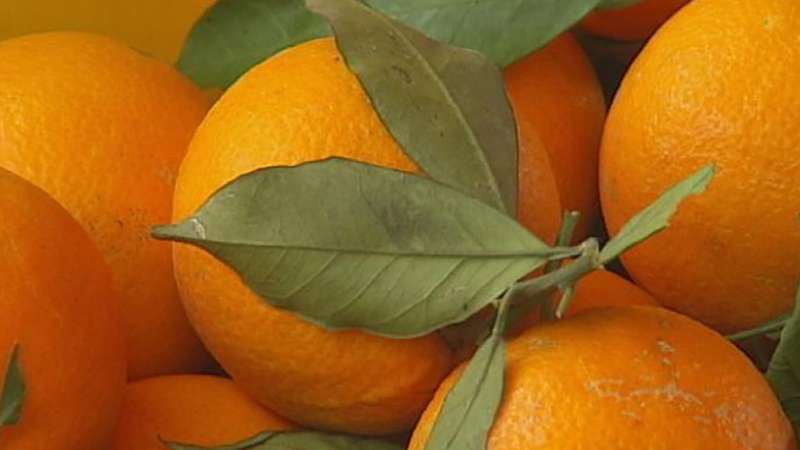
Label: Orange